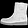
Label: Ankle boot